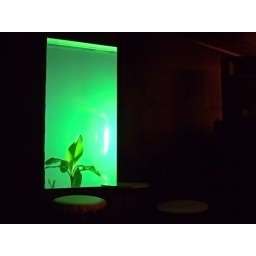
Light outside gives the impresion of a plant in side a water tank